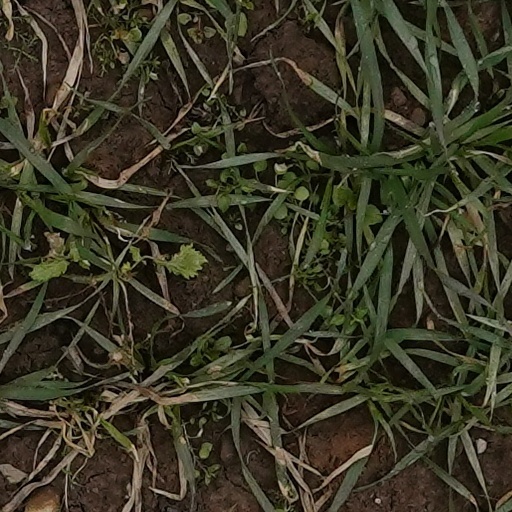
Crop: wheat